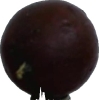
Label: gooseberry